Parma

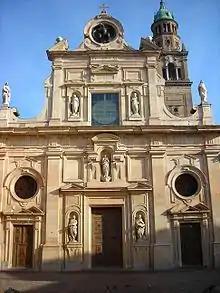
Late Mannerist façade of the church of San Giovanni Evangelista, by Simone Moschino (1604), with sculpture by Giambattista Carra da Bissone

Parma was under French influence after the Peace of Aachen (1748). Parma became a modern state with the energetic action of prime minister Guillaume du Tillot. He created the bases for a modern industry and fought strenuously against the church's privileges. The city lived a period of particular splendour: the Biblioteca Palatina (Palatine Library), the Archaeological Museum, the Picture Gallery and the Botanical Garden were founded, together with the Royal Printing Works directed by Giambattista Bodoni, aided by the Amoretti Brothers as skilled and inspired punchcutters.